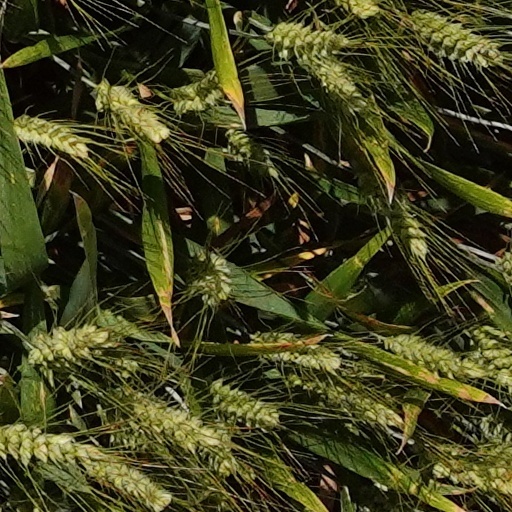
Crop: wheat